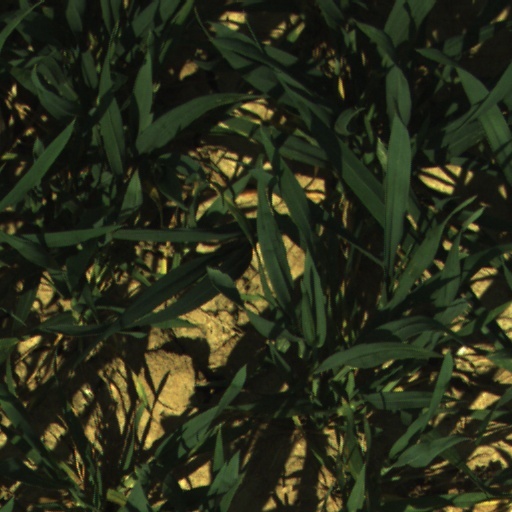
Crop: wheat